Billabong (clothing)

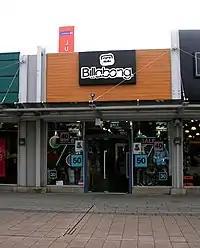
A shop in Glasshoughton, West Yorkshire, England

The acquisition of the Kustom surf shoe brand, as part of Billabong's purchase of the Australian Gold Coast-based Palmers Surf company, was disclosed in September 2004. The following year in December, an official press release was published to announce the acquisition of Nixon Inc., a watch and accessories brand in the board-sports market.